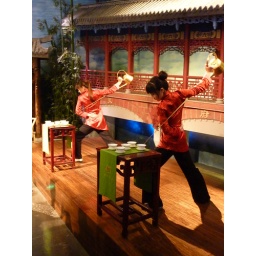
Found in the 'Chinese Provinces Pavilion' Inside the ground floor of the Chinese Pavilion.